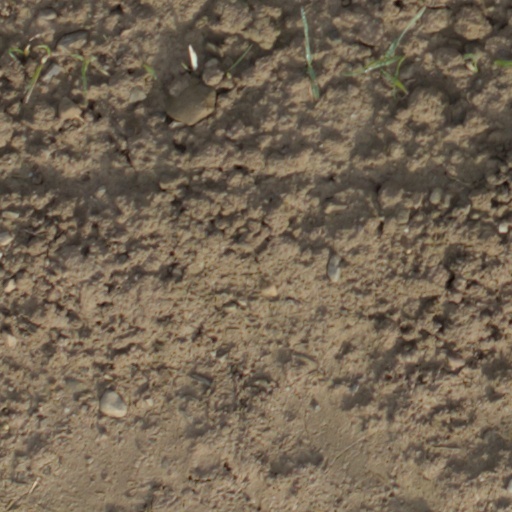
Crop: wheat